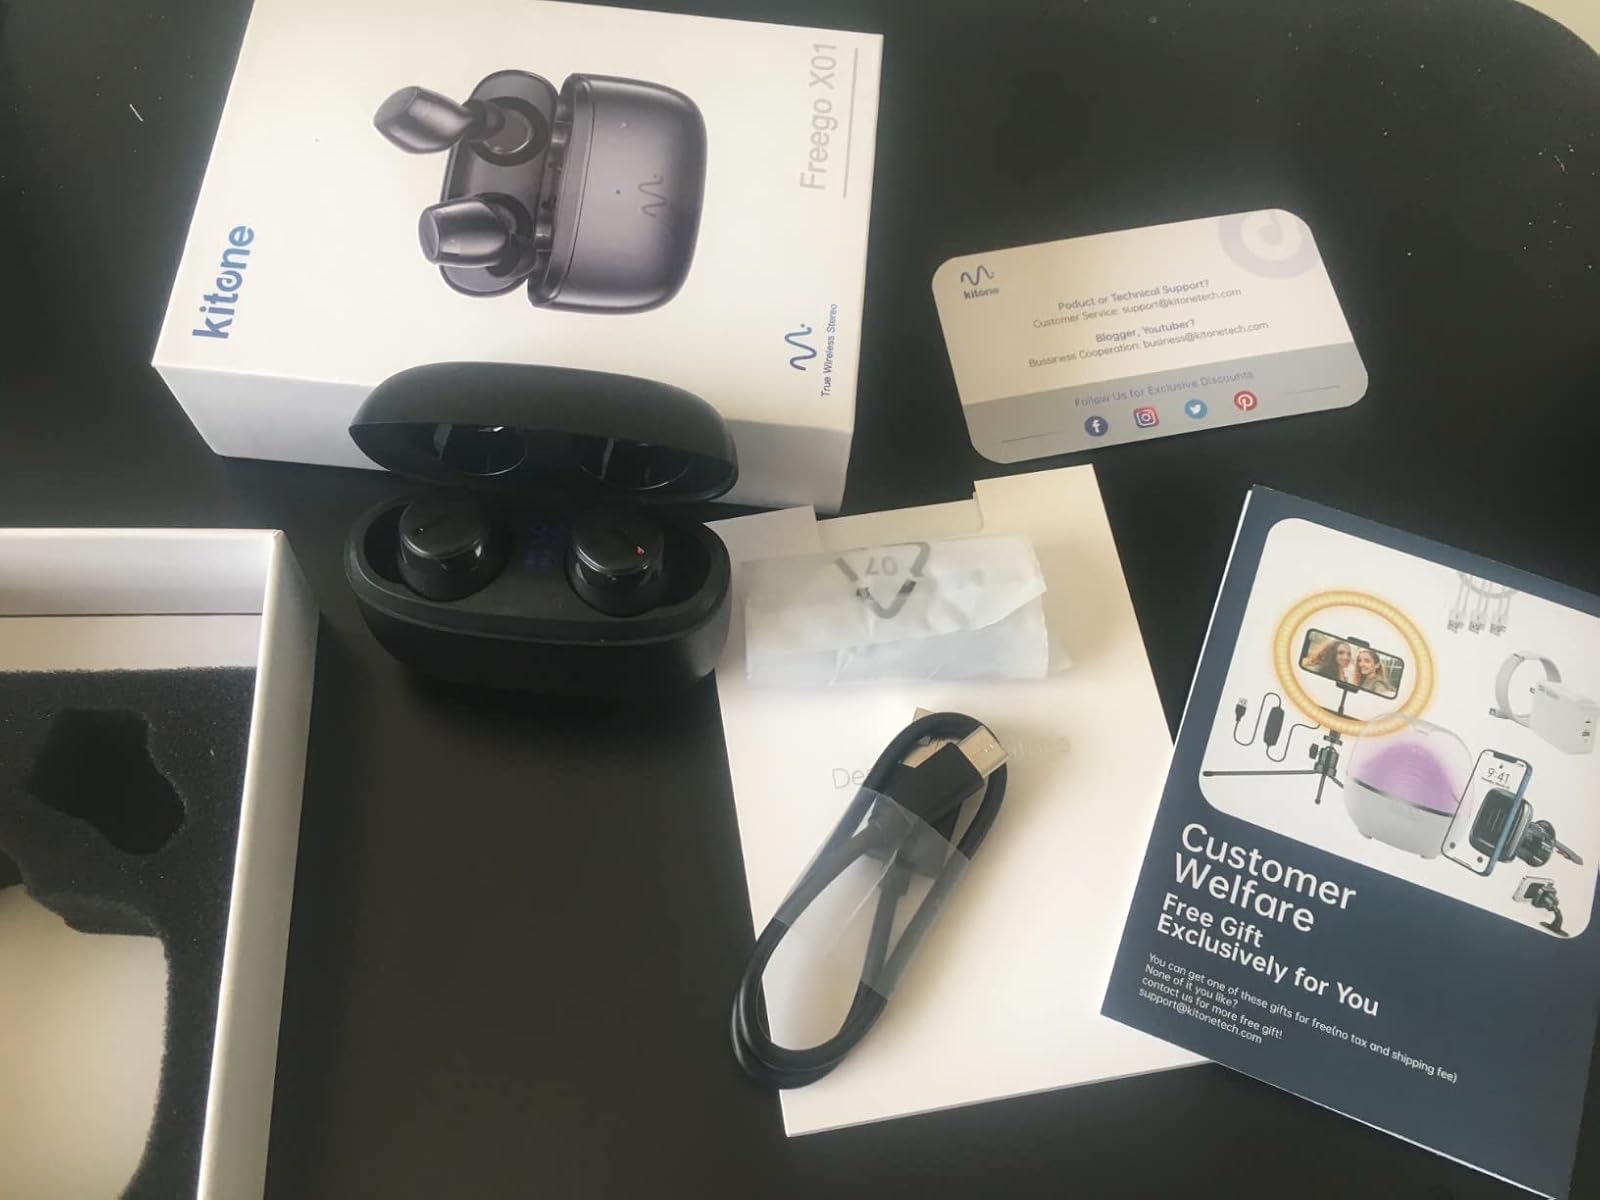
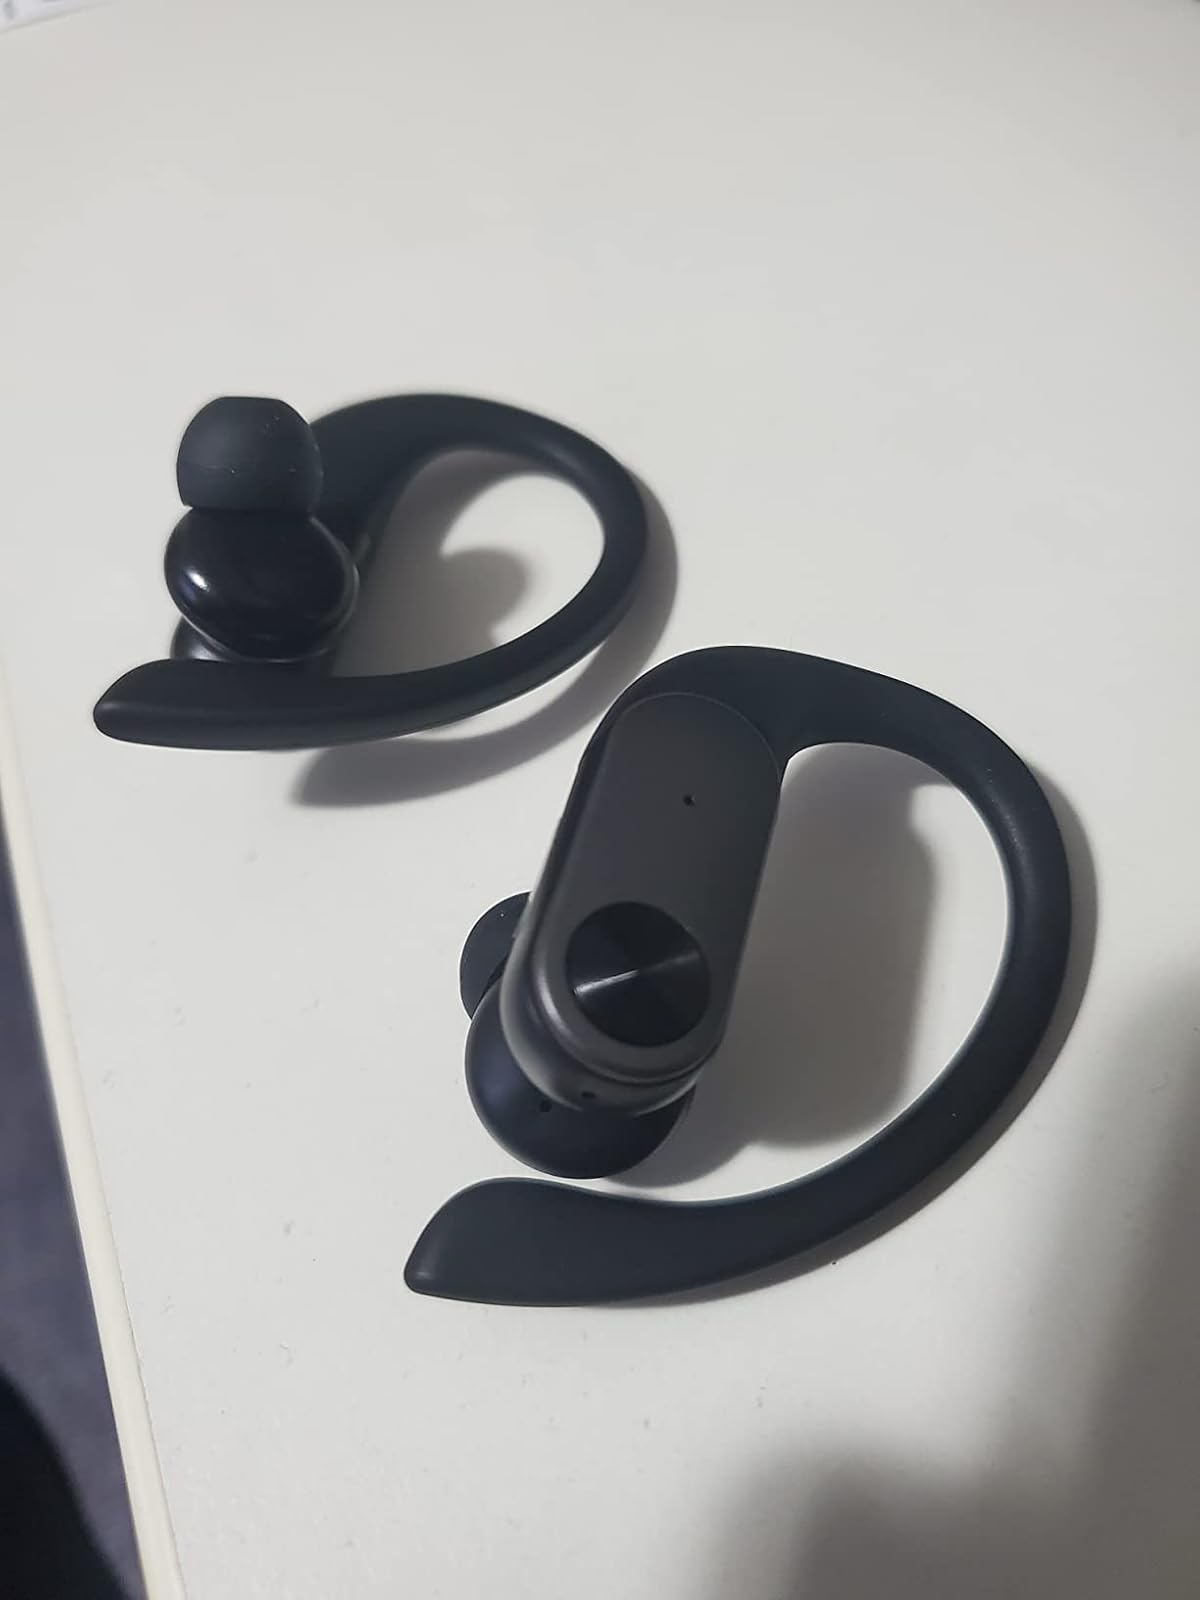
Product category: earbuds
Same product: no